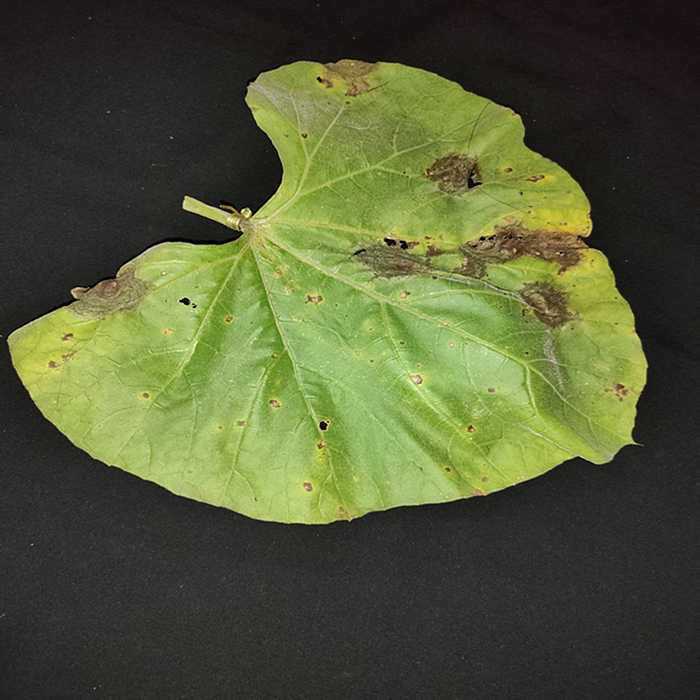
Plant: Bottle gourd
Label: Downey mildew